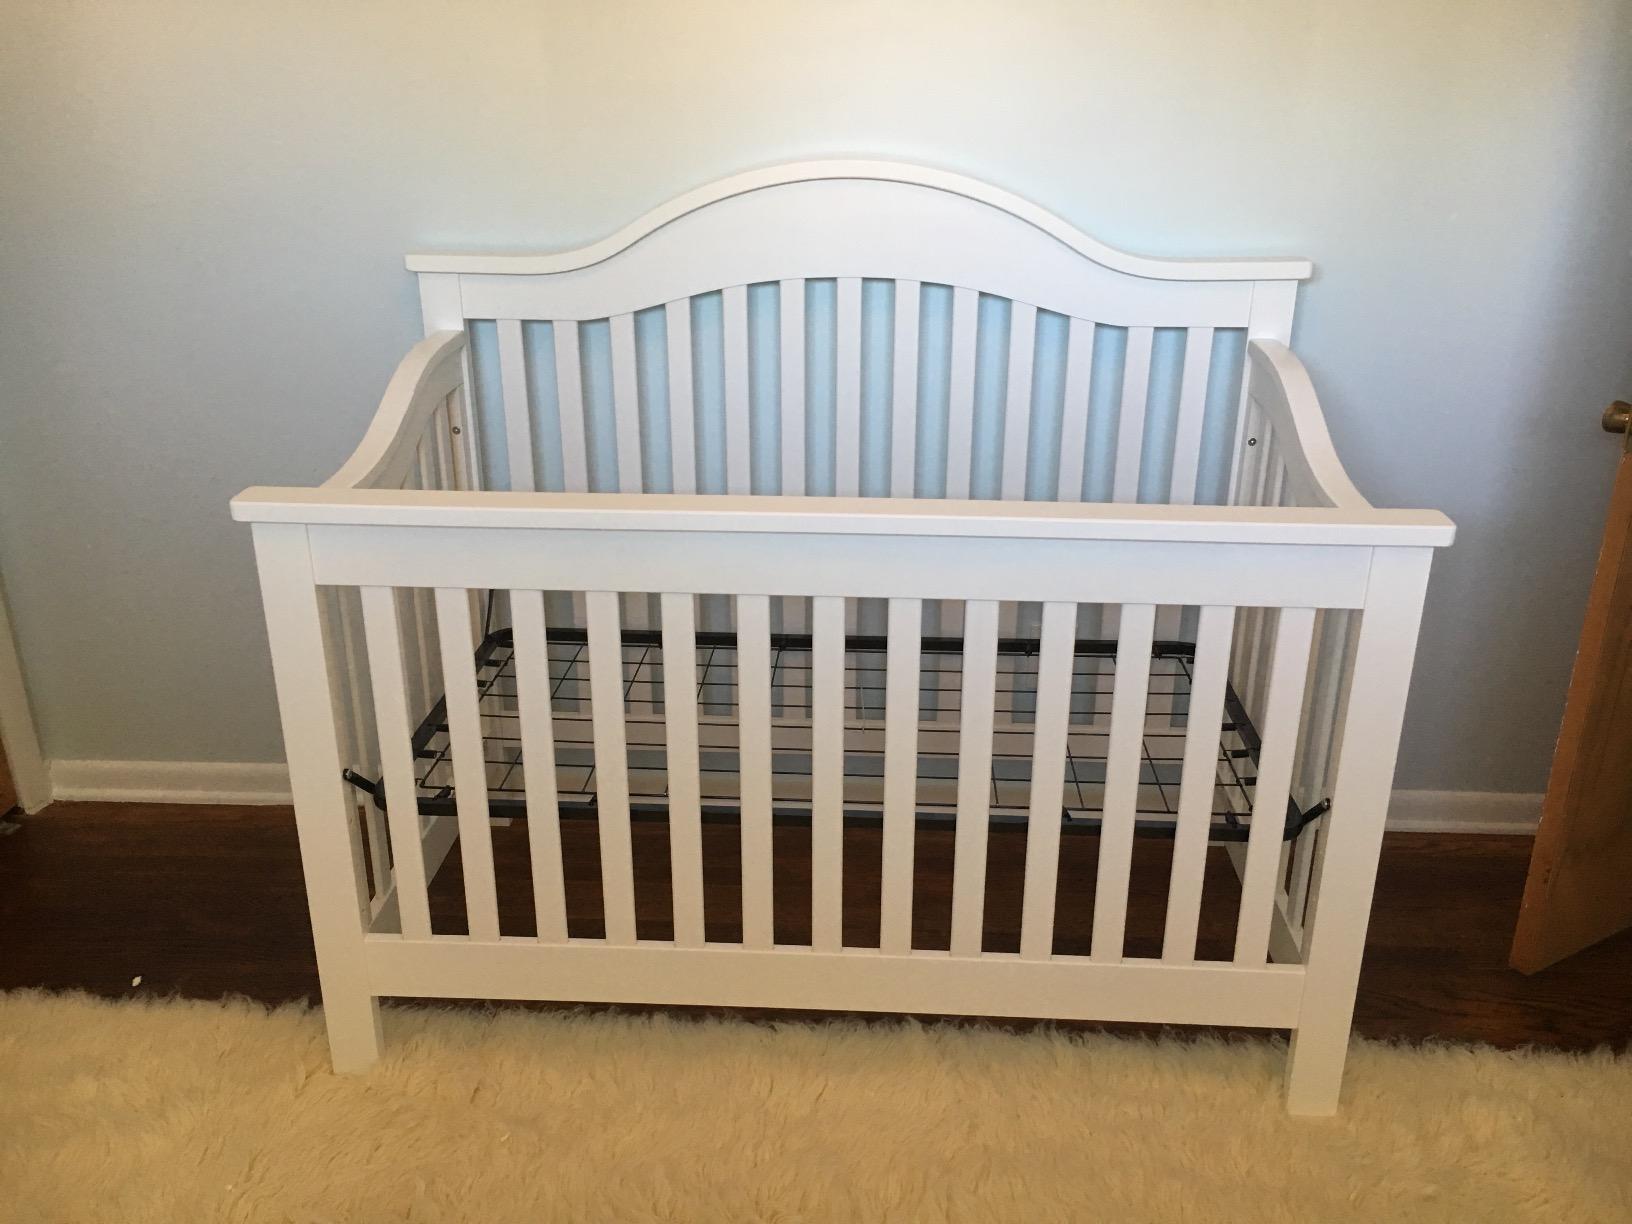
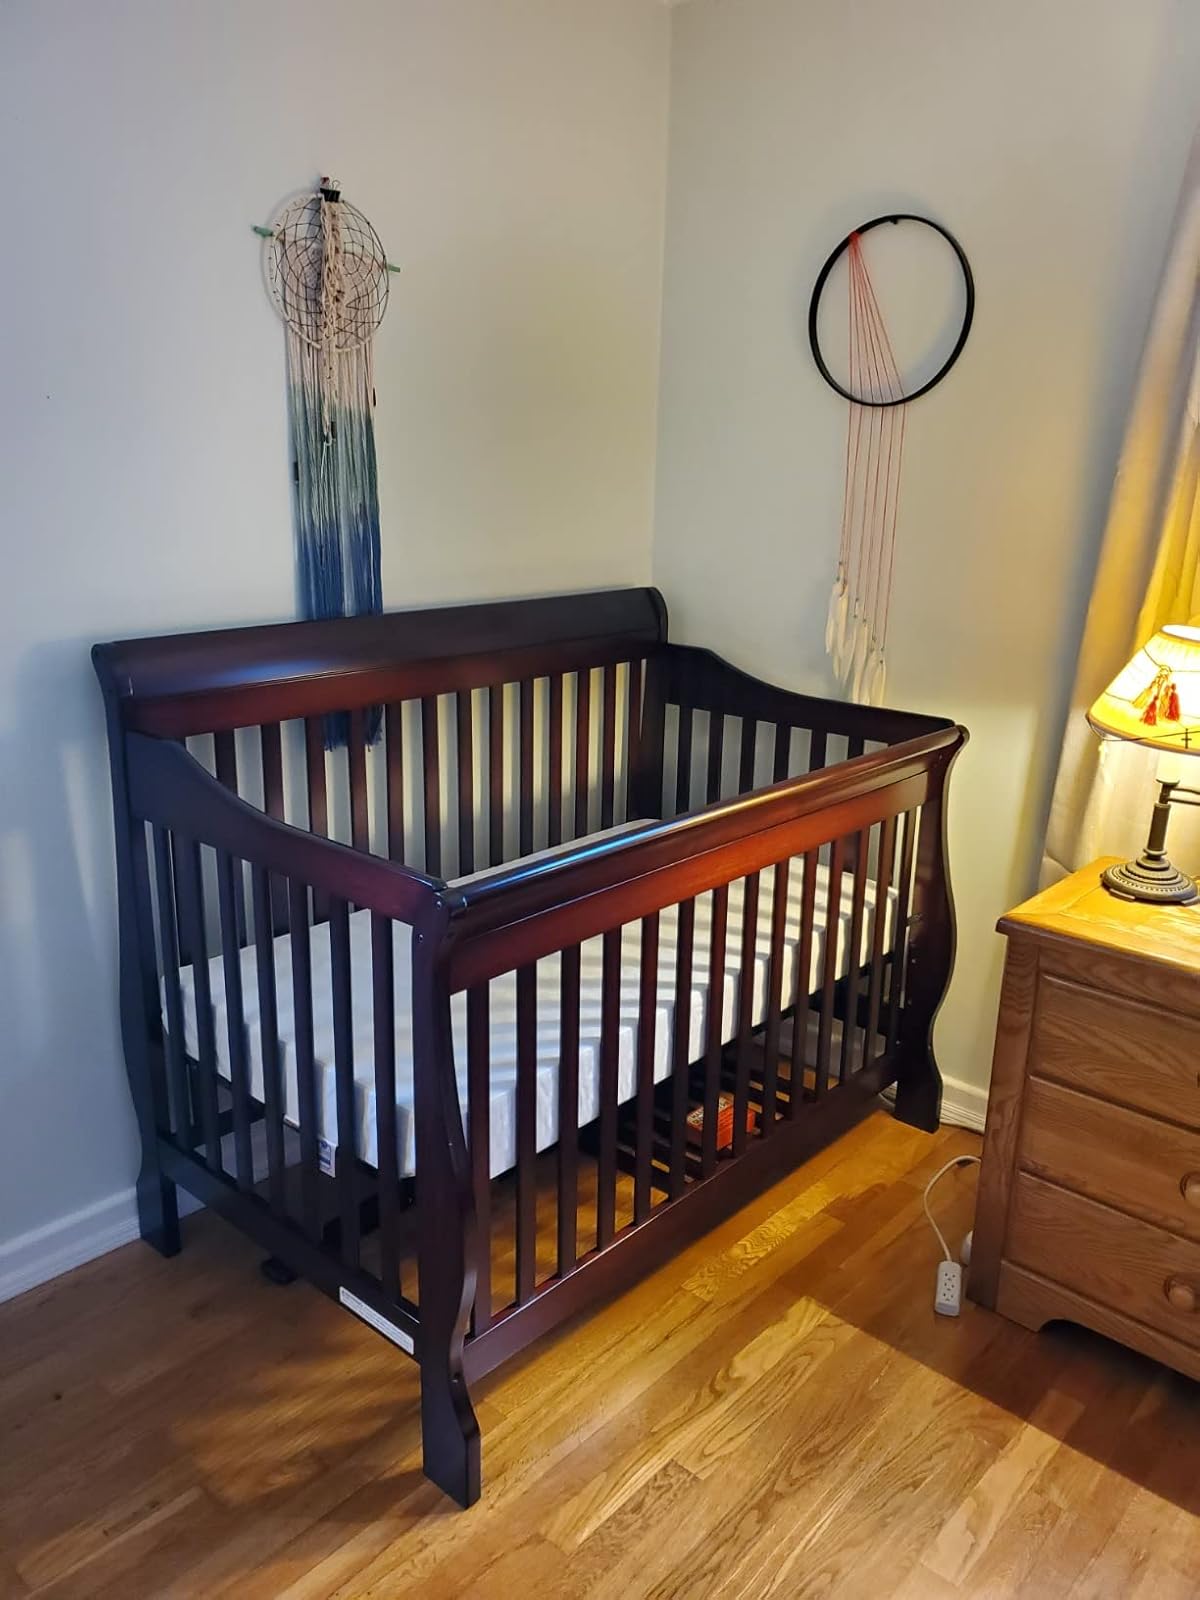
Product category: products_crib
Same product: no